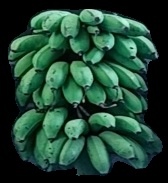
Variety: rasbale
Grade: grade2